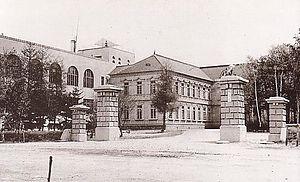
La préfecture de Karafuto, aussi appelée Sakhaline du Sud, est une ancienne division administrative japonaise qui exista sur l'île de Sakhaline de 1905 à 1945. À la suite du traité de Portsmouth qui mettait fin à la guerre russo-japonaise, la partie de Sakhaline située sous le 50e parallèle nord devint une colonie japonaise. En 1907, la préfecture de Karafuto fut établie avec pour première capitale Ōtomari en 1905 puis Toyahara en 1907. En 1945, à la suite de la défaite du Japon pendant la Seconde Guerre mondiale, l'administration japonaise de Karafuto cessa d'exister et, depuis 1951, la partie sud de Sakhaline est intégrée au territoire russe.